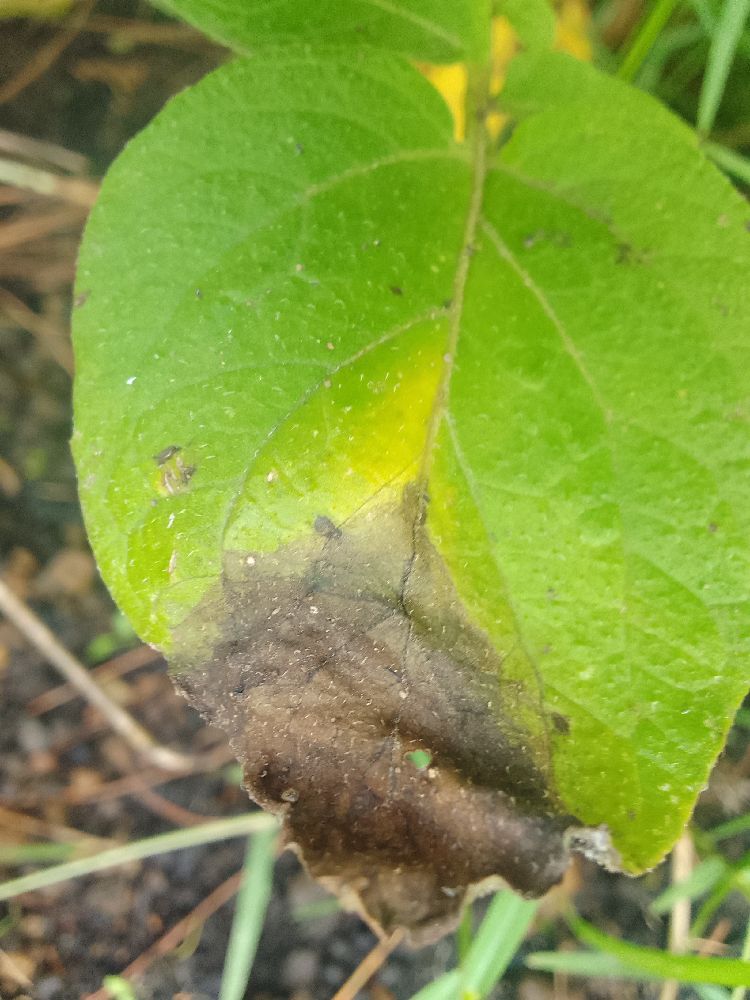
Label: Late blight